Passover

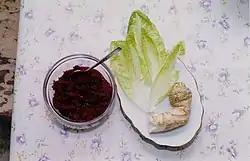
Types of maror: grated horseradish, romaine lettuce, whole horseradish root

"Shmura matzah" ("watched" or "guarded" matzah), is the bread of preference for the Passover Seder in Orthodox Jewish communities. Shmura matzah is made from wheat that is guarded from contamination by leaven from the time of summer harvest to its baking into matzot five to ten months later.